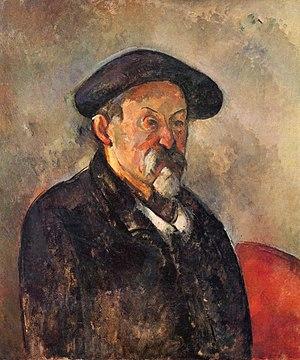
Paul Cézanne, ou Paul Cezanne, né le 19 janvier 1839 à Aix-en-Provence et mort le 22 octobre 1906 dans la même ville, est un peintre français, membre, un temps, du mouvement impressionniste, et considéré comme le précurseur du post-impressionnisme et du cubisme.